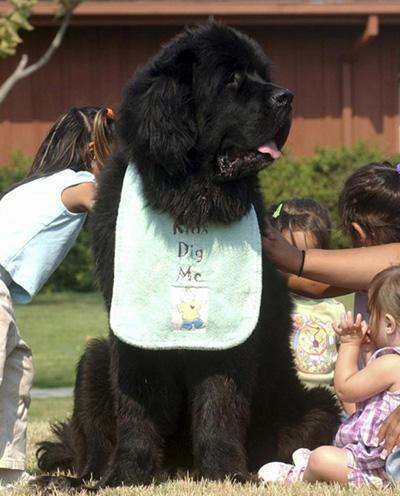
Newfoundland